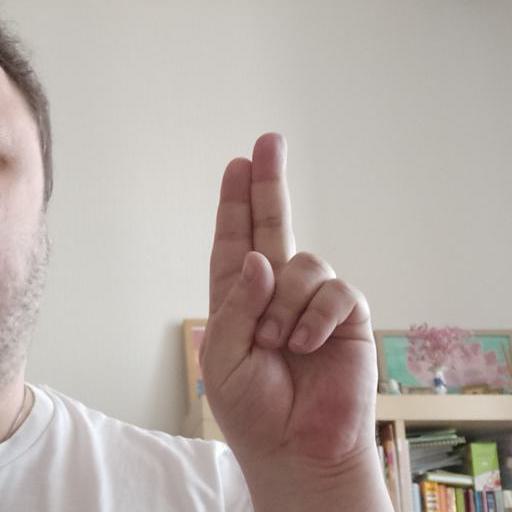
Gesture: two_up